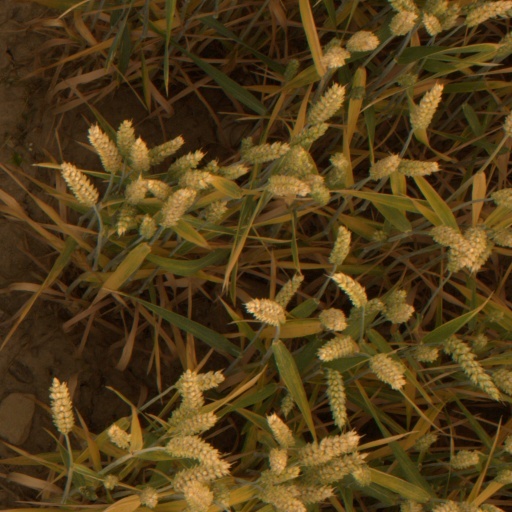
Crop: wheat